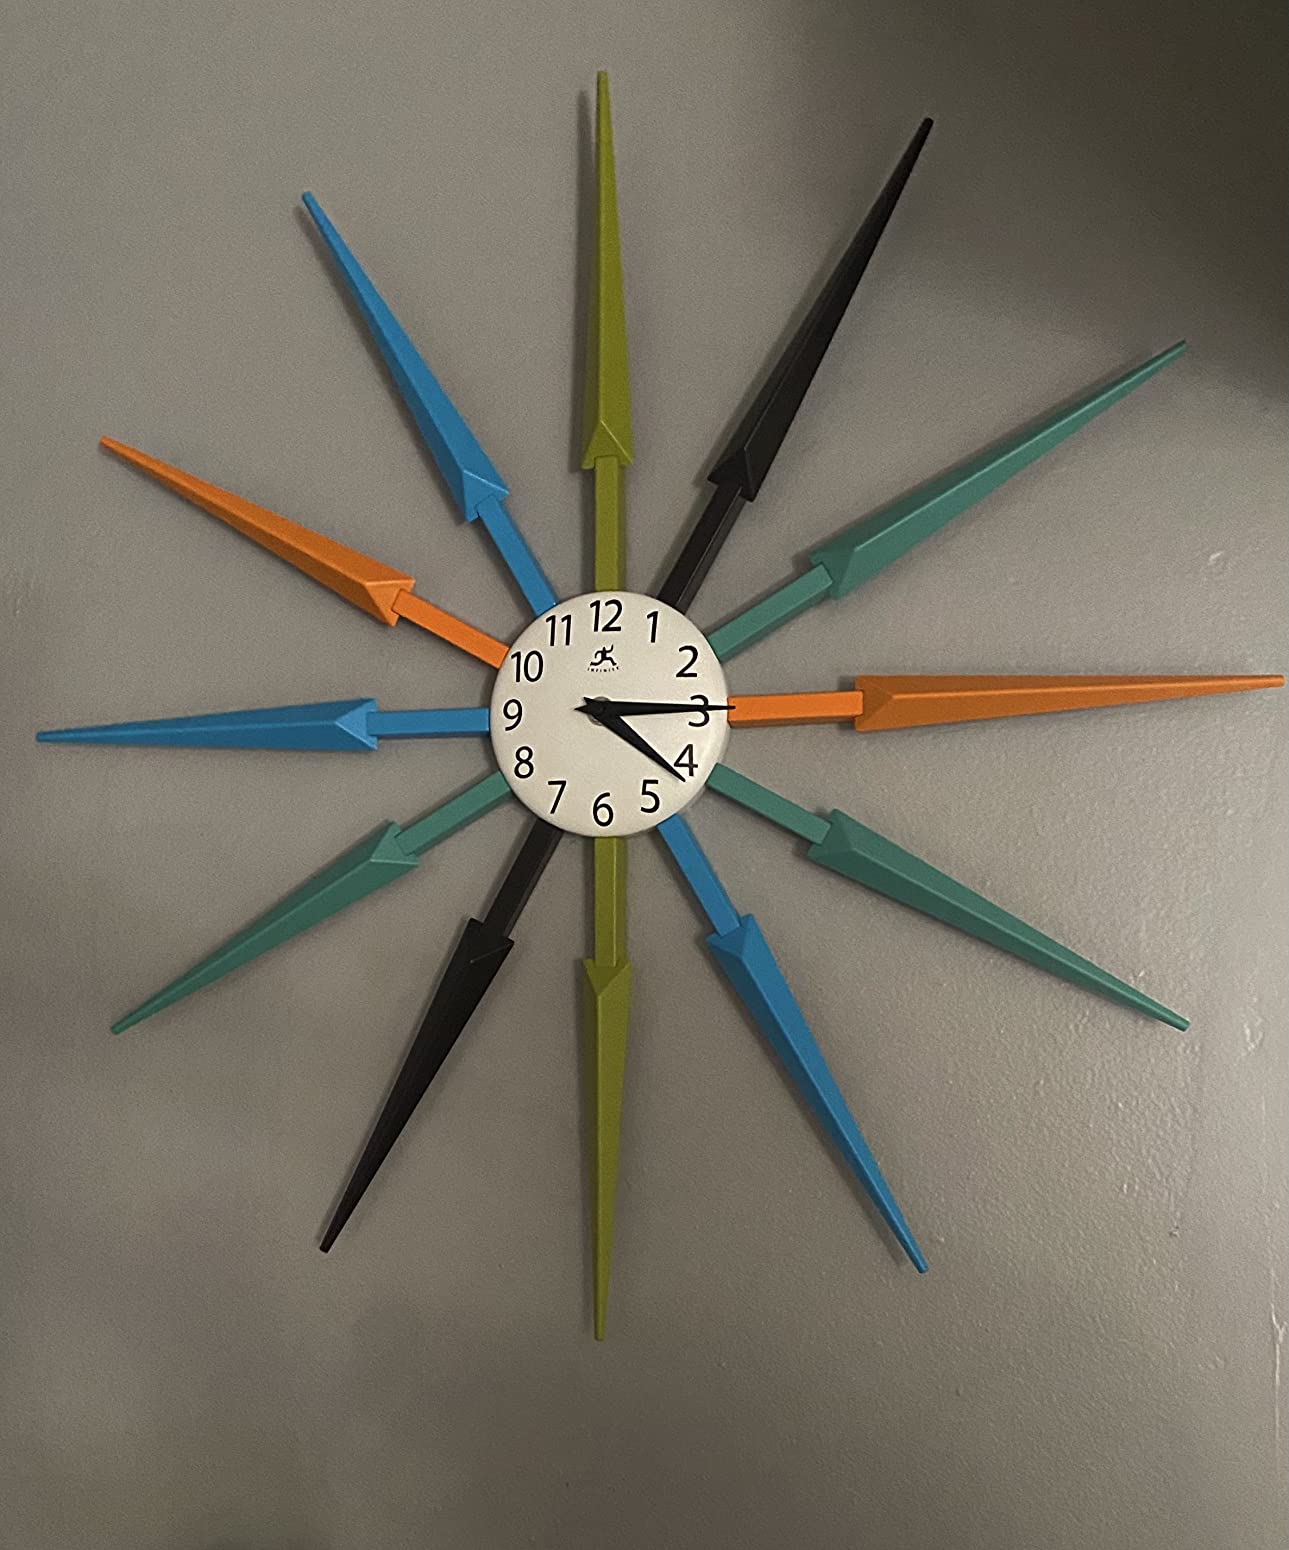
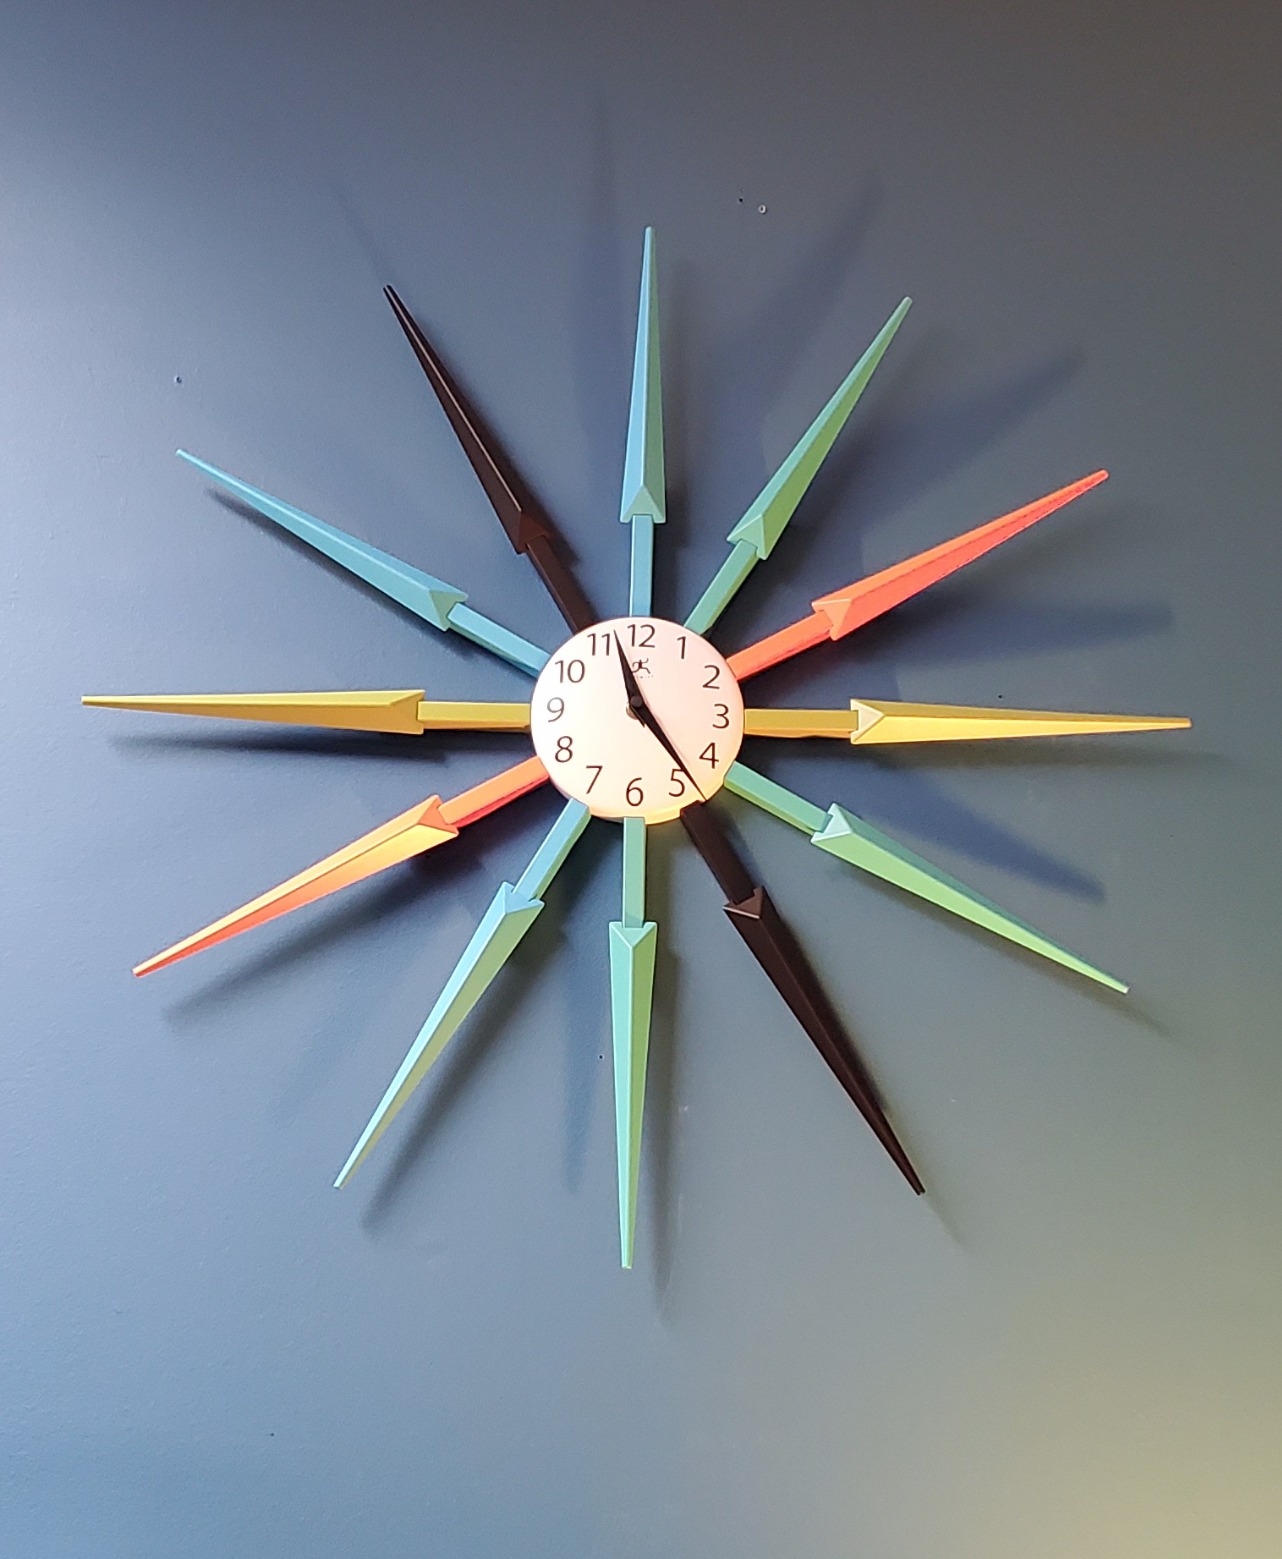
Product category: clock
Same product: yes